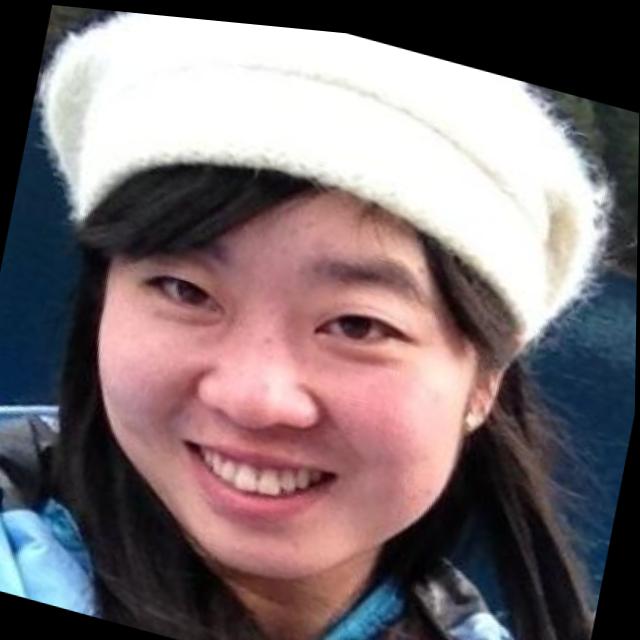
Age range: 21-44